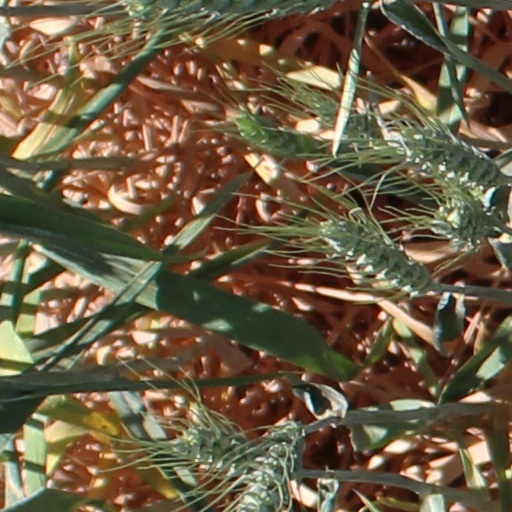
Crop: wheat